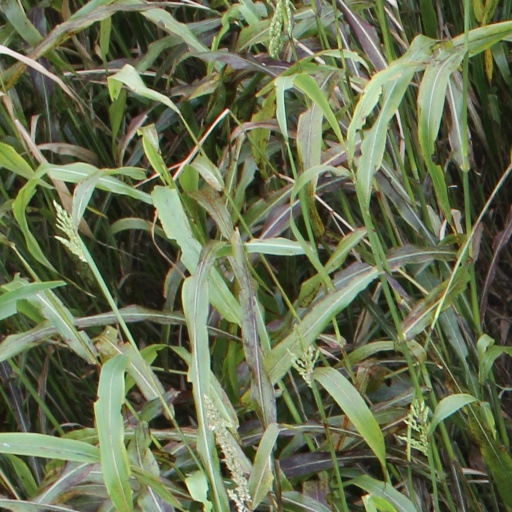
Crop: sorghum